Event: Nepal Earthquake
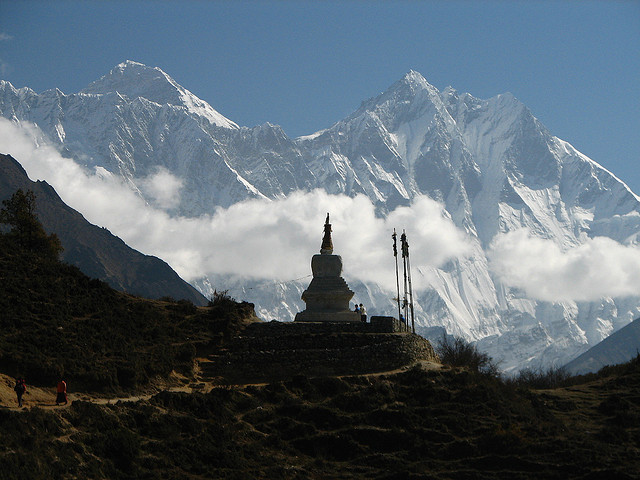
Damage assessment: no_damage